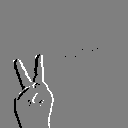
ASL letter: v